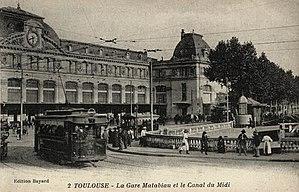
Toulouse, Haute-Garonne, gare de Matabiau et canal du Midi, vieille carte postale.
La gare de Toulouse-Matabiau est une gare ferroviaire française des lignes de Bordeaux-Saint-Jean à Sète-Ville, de Toulouse à Bayonne et de Brive-la-Gaillarde à Toulouse-Matabiau via Capdenac. Elle est située à proximité du centre-ville de Toulouse, chef-lieu du département de la Haute-Garonne et de la région Occitanie.
L'ancien tramway de Toulouse est un réseau de tramway urbain à traction hippomobile puis électrique, qui fonctionna entre 1862 et 1957, dans la ville française de Toulouse et dans ses environs.